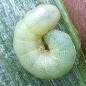
Crop: Onion
Condition: caterpillar-p